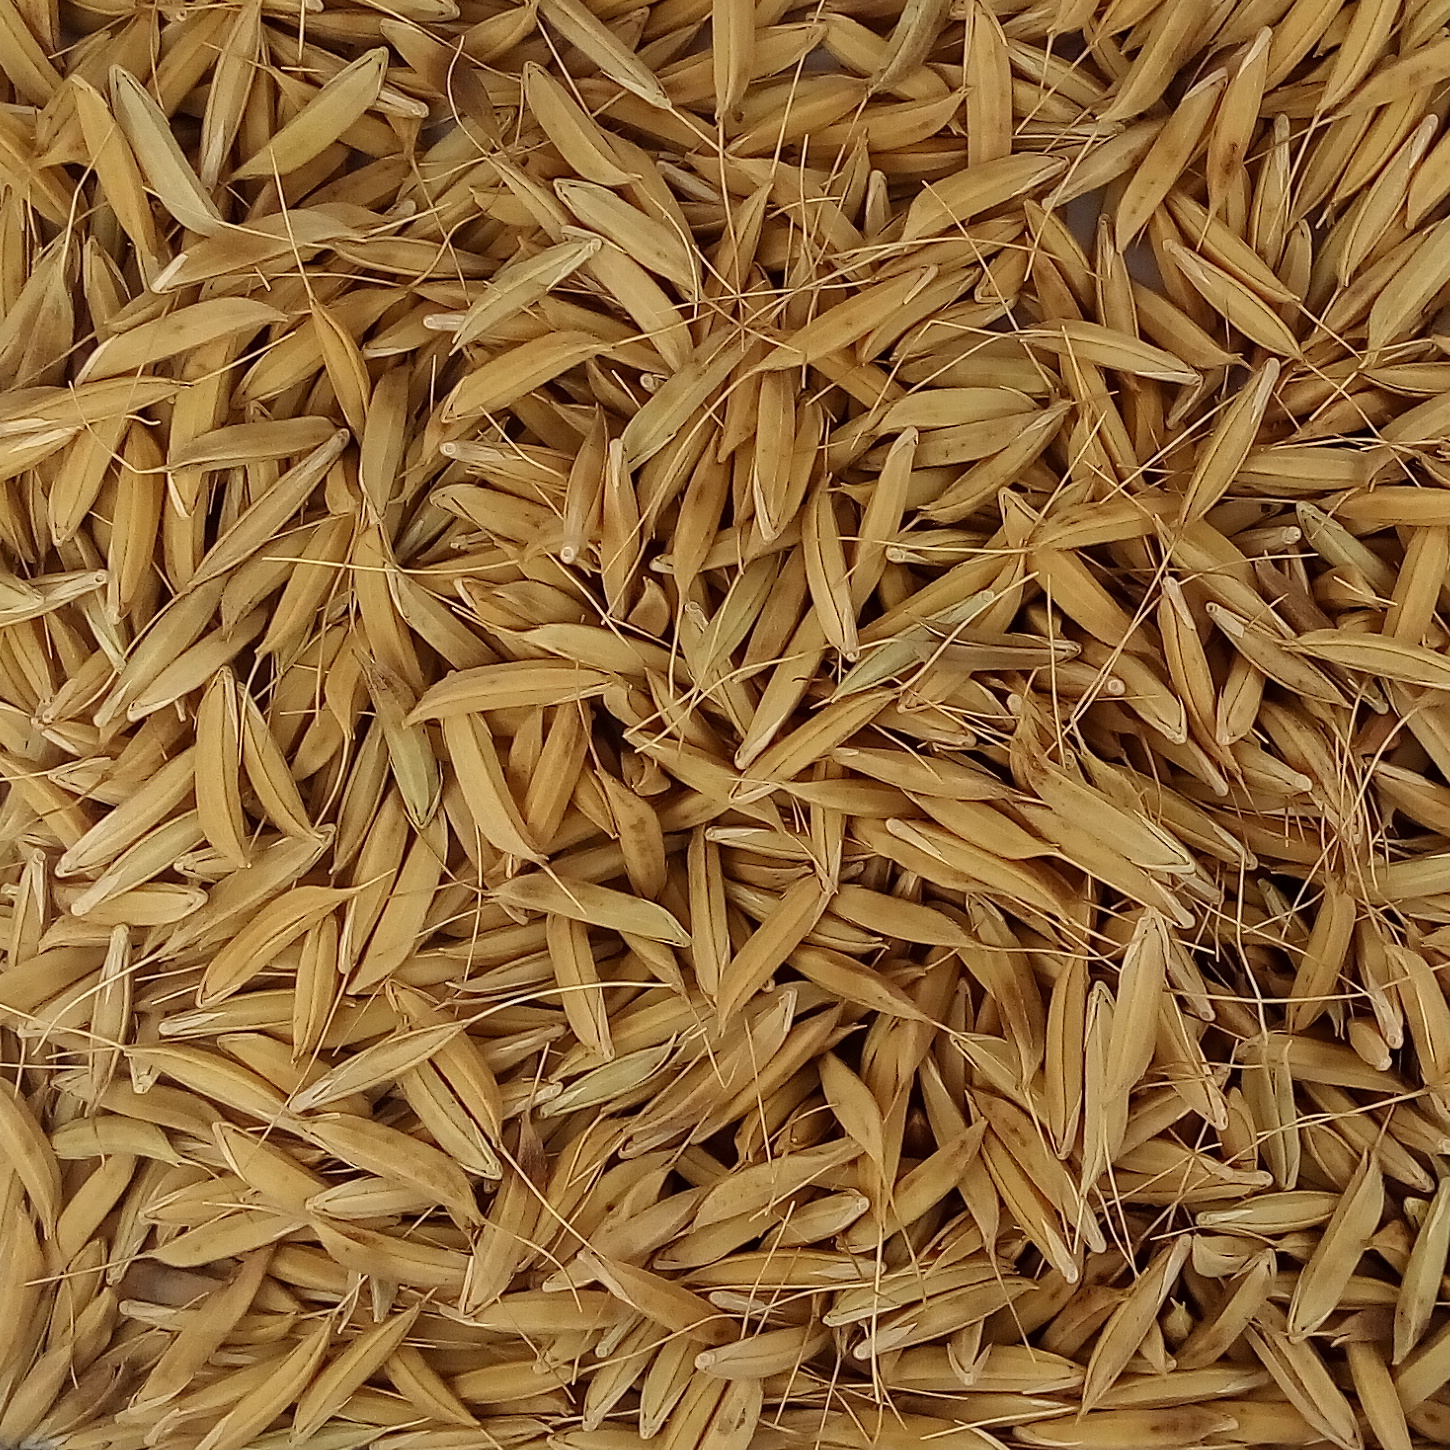
Rice seed variety: CSR_30